Charles de Gaulle's trip to South America

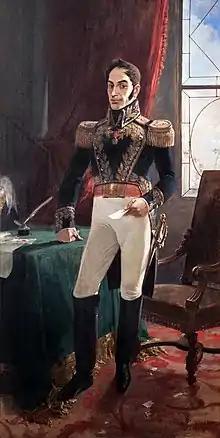
Simón Bolívar, the emblematic figure of the Spanish-American wars of independence, spent time in Paris, where he came into direct contact with the ideas of the Enlightenment and the legacy of the Revolution. De Gaulle, "the man of June 18", "El Libertador", as he was also known during his trip, quoted Bolívar extensively in his speeches.

France historically enjoys significant prestige in South America. The great figures of the Spanish-American wars of independence, Bolívar (who attended the coronation of Napoleon at Notre-Dame de Paris in 1804), Sucre, Miranda, Artigas and San Martín were greatly influenced by the Lumières and the French Revolution. When World War II broke out, the South American elites experienced the French defeat as a real tragedy. Nearly 300 of the 400 support committees for Free France existing in the world were created in Latin America, under the leadership of Jacques Soustelle. Several intellectuals, Georges Bernanos, Roger Caillois and Jules Supervielle found refuge in this region of the world. In the post-war period, the Latin Union, founded in 1954 and based in Paris, served to strengthen cultural ties, as did the (IHEAL) created in 1956. South American elites frequently come to complete their education in France; this is the case of Oscar Niemeyer, the architect of Brasília, or even of Belaunde Terry and Castelo Branco, respectively heads of state of Peru and Brazil, whom de Gaulle met during his diplomatic tour.